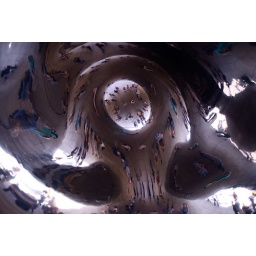
The advantage to wearing a bright green shirt you can find yourself under the Cloud.